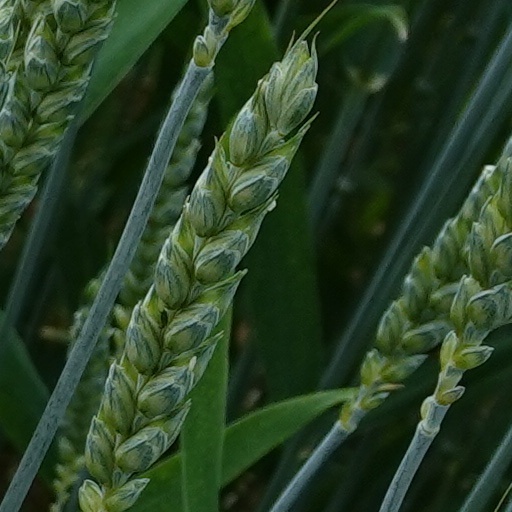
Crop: wheat